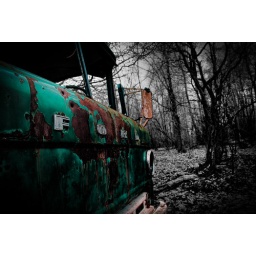
Awesome truck found walking around for tonights shot. Played with the shot in Topaz.